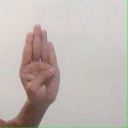
अक्षर: ब